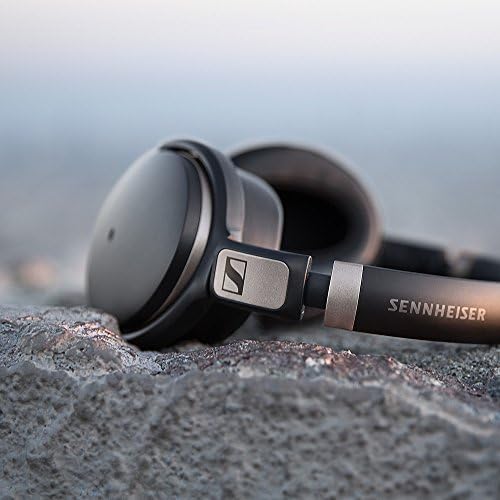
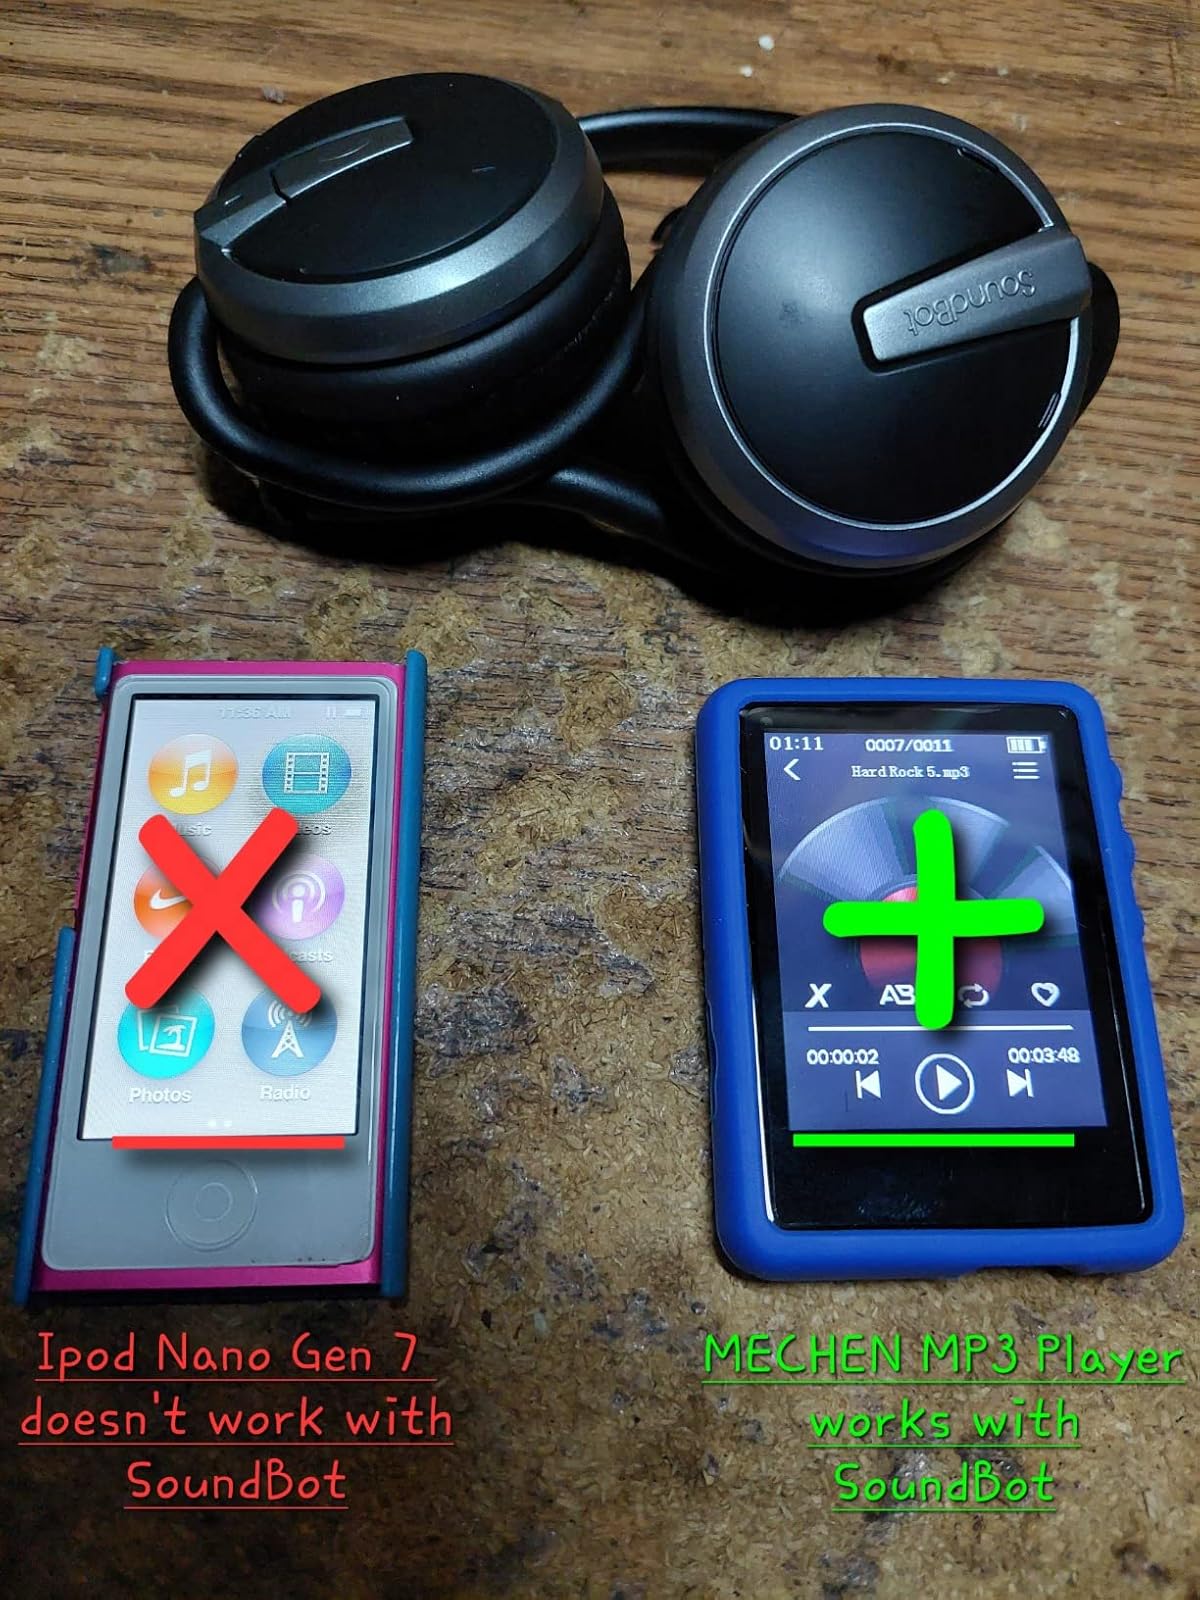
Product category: headphones
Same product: no